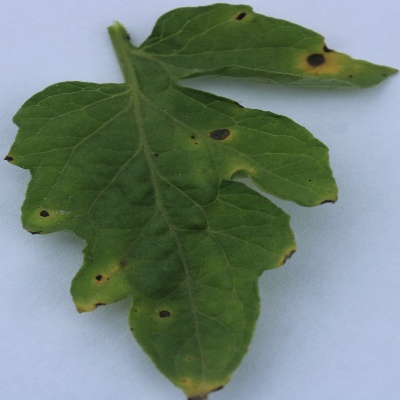
Crop: Tomato
Condition: septoria leaf spot